Health effects of tobacco

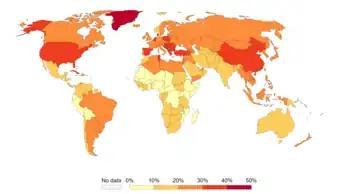
Share of cancer deaths attributed to smoking in 2016

The primary risks of tobacco usage include many forms of cancer, particularly lung cancer, kidney cancer, cancer of the larynx and head and neck, bladder cancer, esophageal cancer, pancreatic cancer, stomach cancer, and penile cancer. Tobacco smoke can increase the risk of cervical cancer in women. There may be a small increased risk of myeloid leukemia, squamous cell sinonasal cancer, liver cancer, colorectal cancer, cancers of the gallbladder, the adrenal gland, the small intestine, and various childhood cancers. The possible connection between breast cancer and tobacco is still uncertain.